Kavitha Bhatia

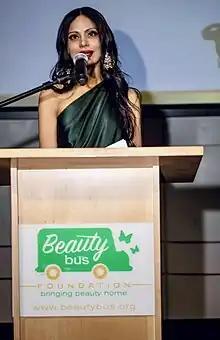

Kavitha Bhatia is an Indian-American physician who is the president and chair of the Prime Healthcare Foundation.